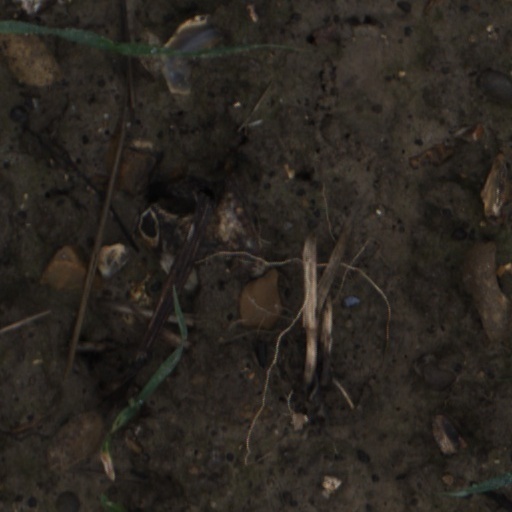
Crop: wheat